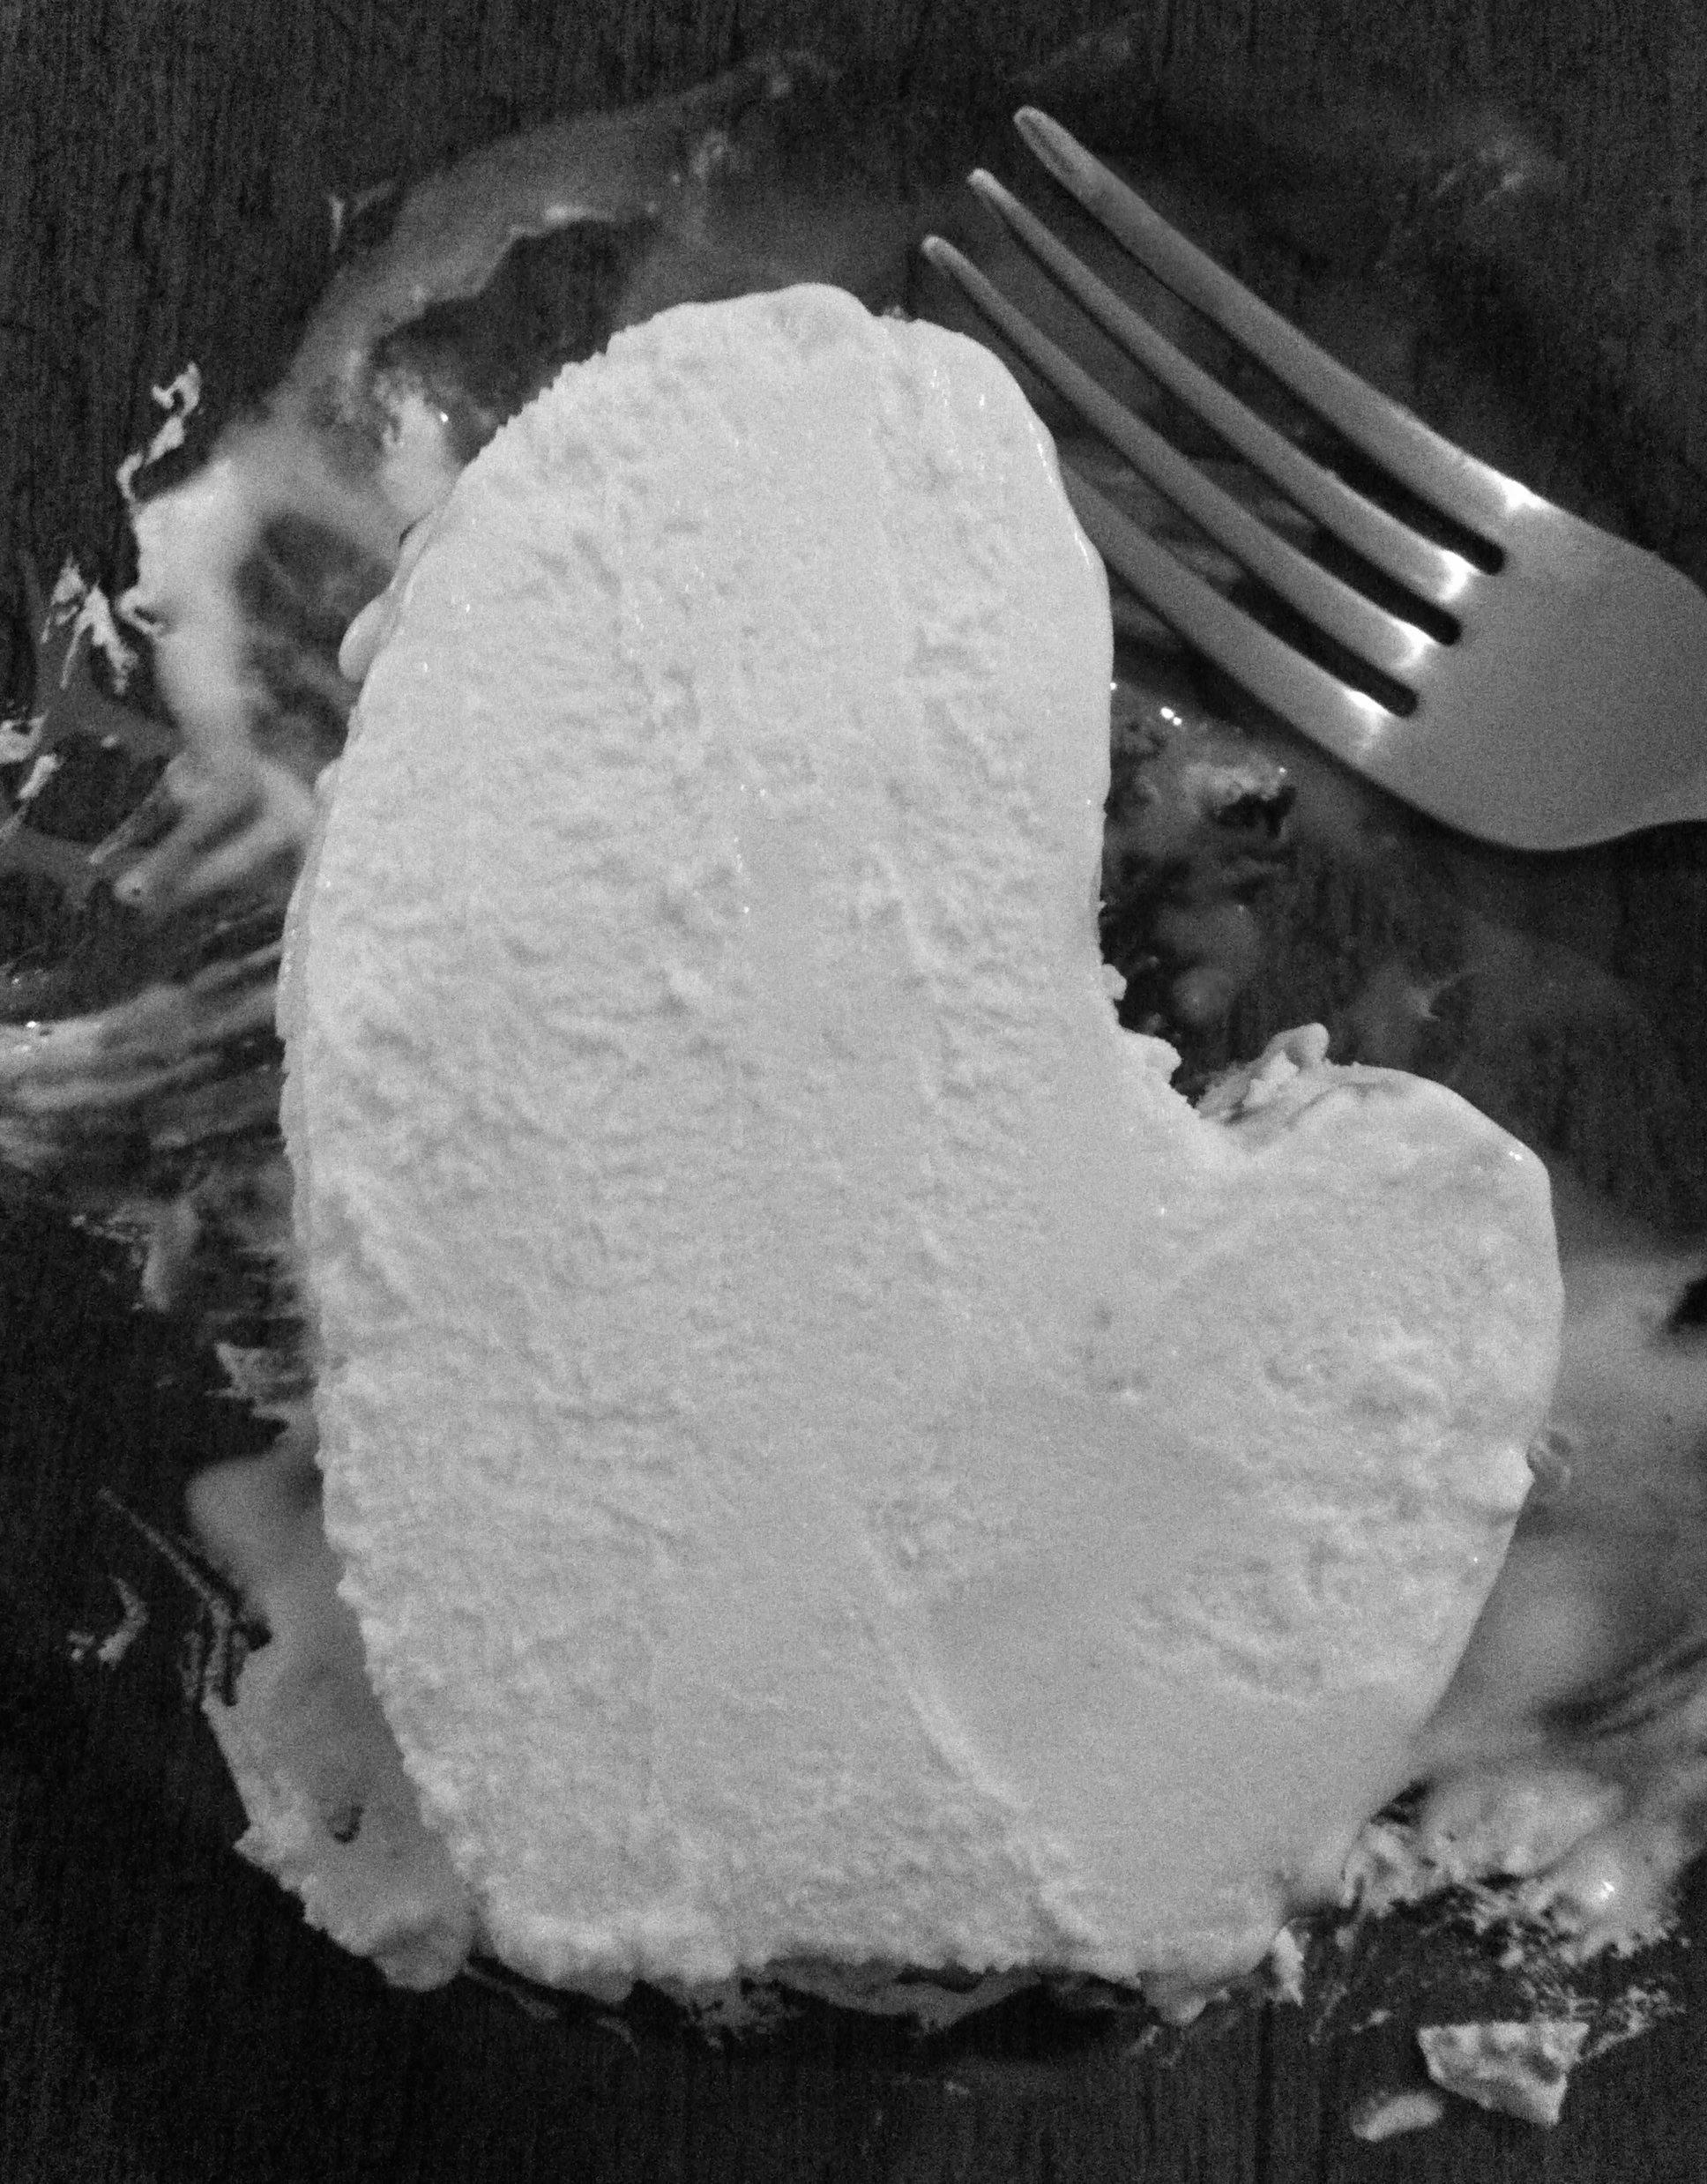
snow, black and white, white, monochrome, material, melting, freezing, monochrome photography